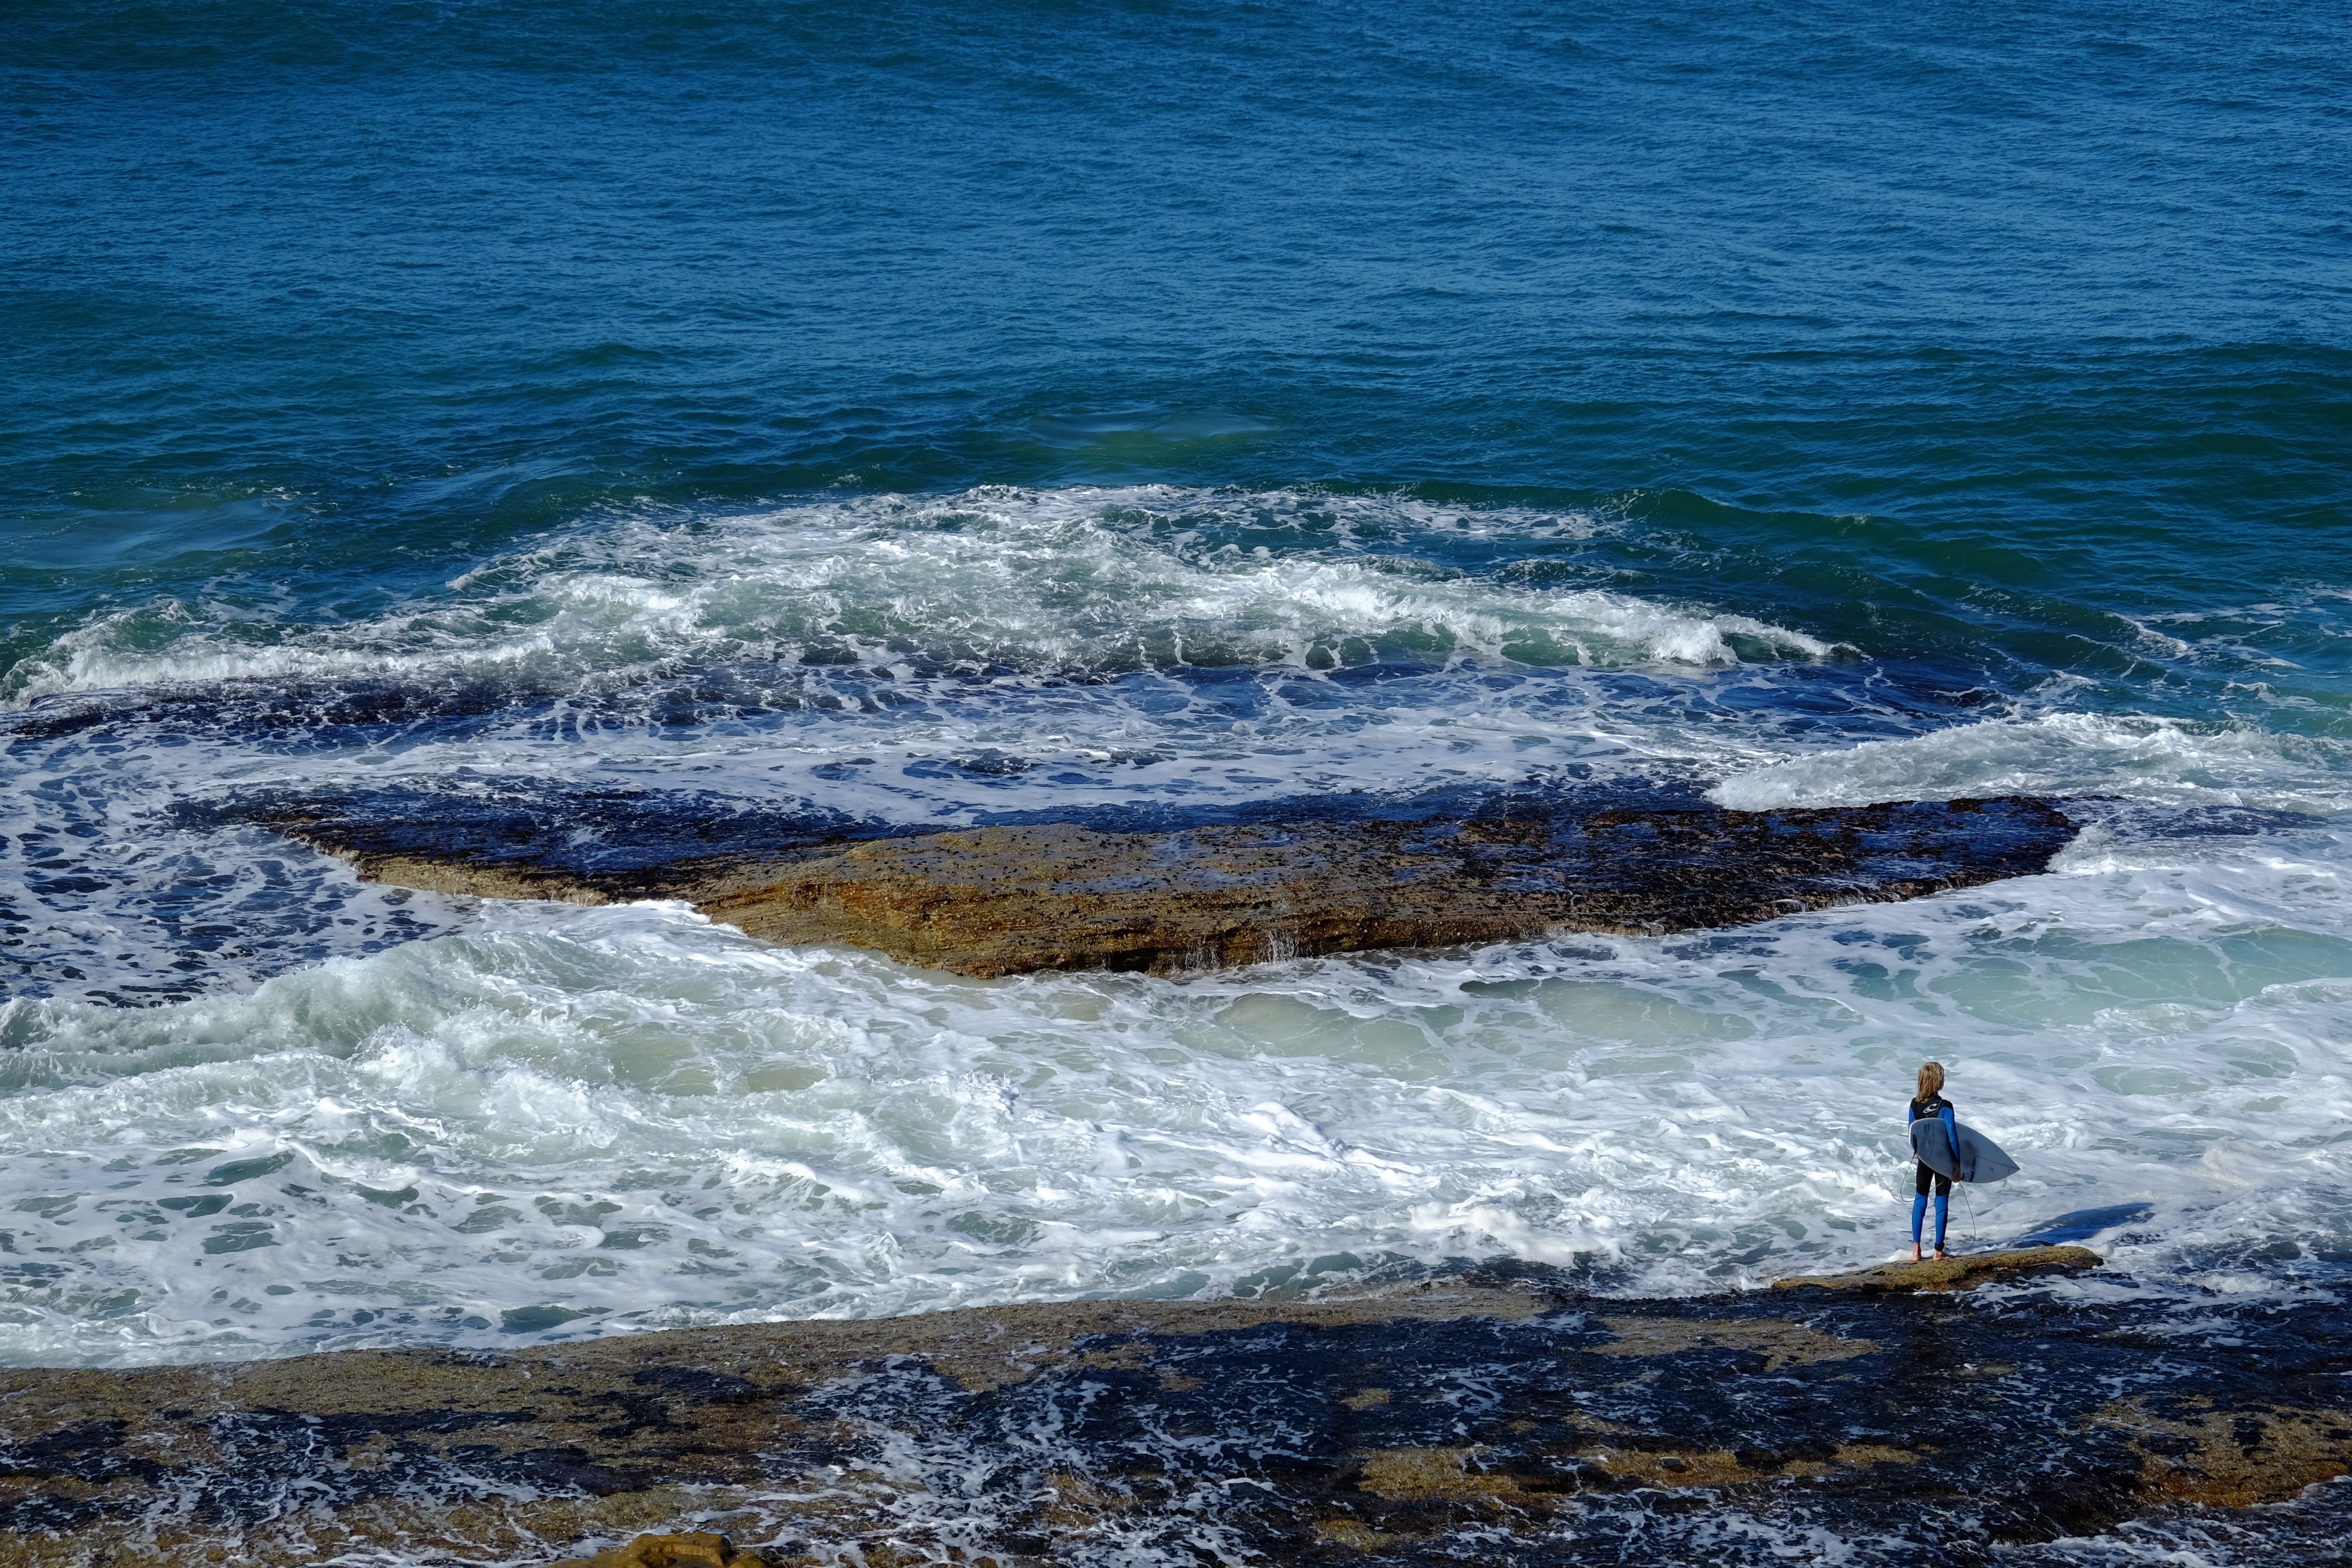
beach, sea, coast, water, rock, ocean, sky, shore, wave, tide, body of water, headland, cape, wind wave, coastal and oceanic landforms